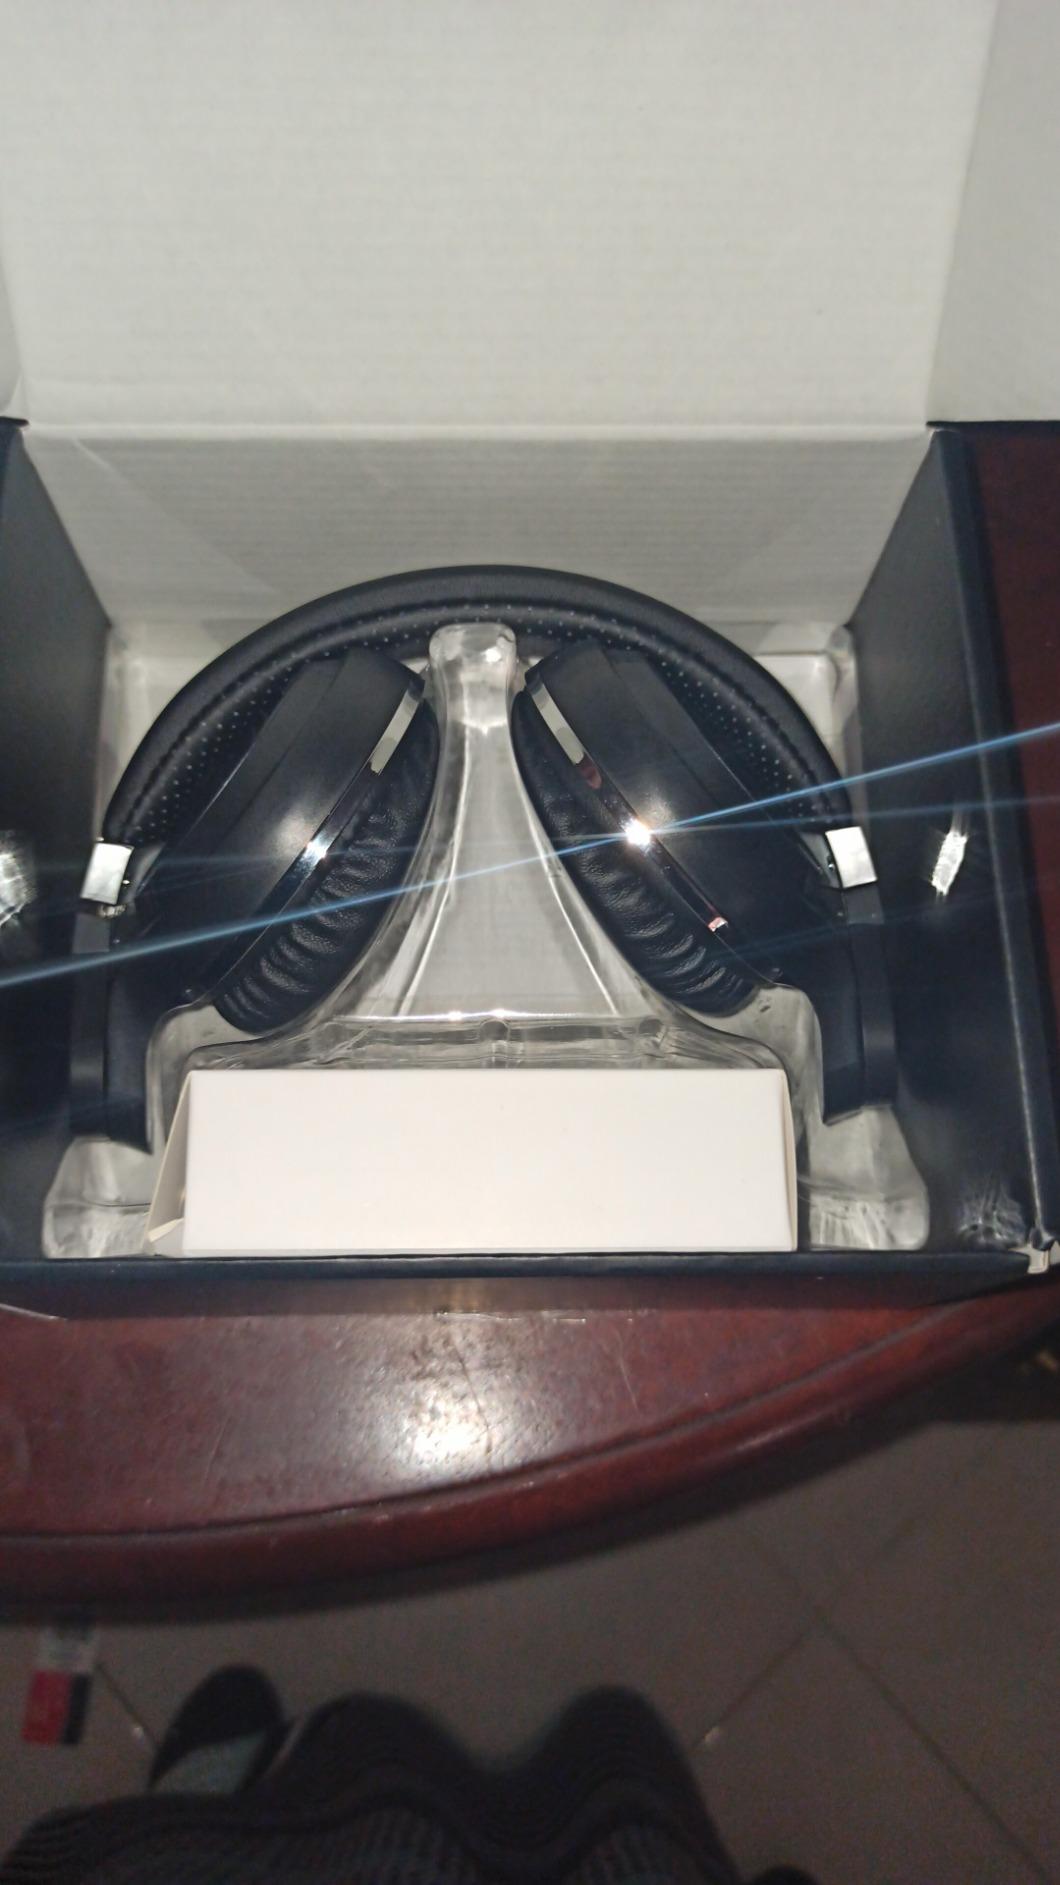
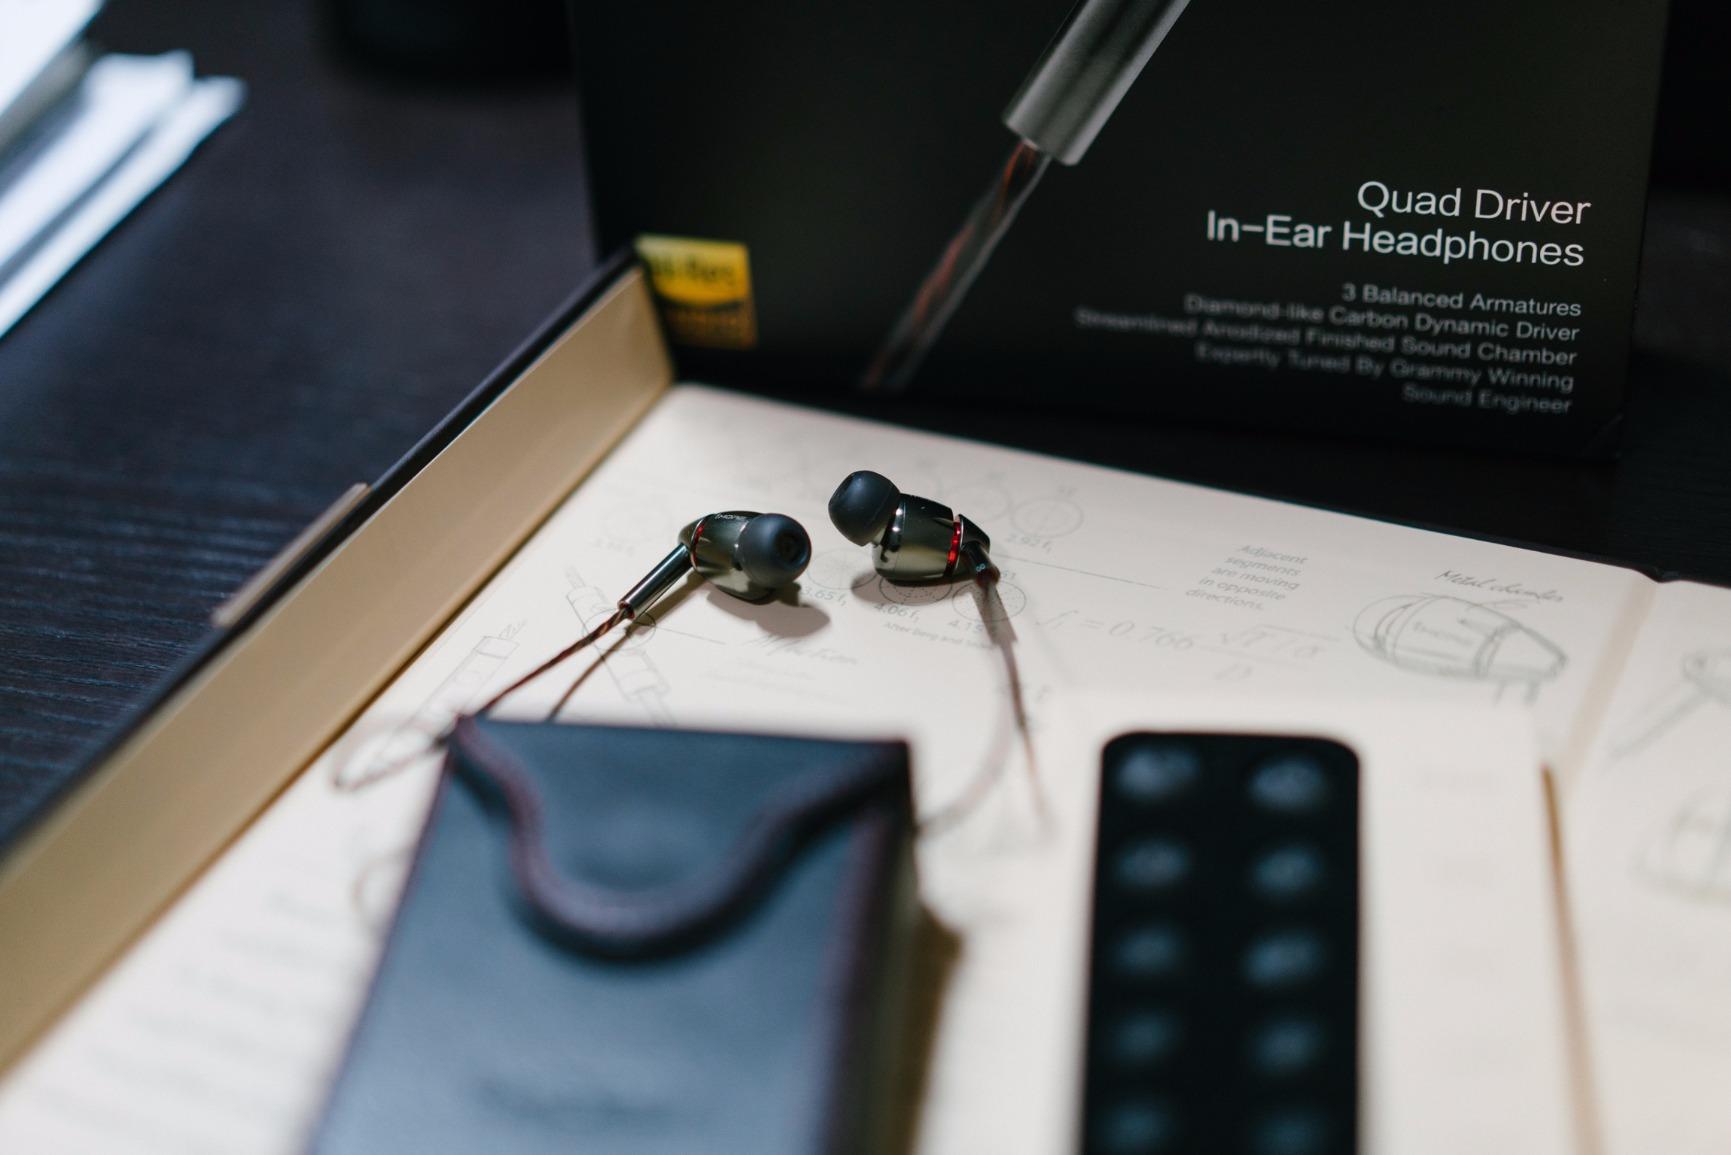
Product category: headphones
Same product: no